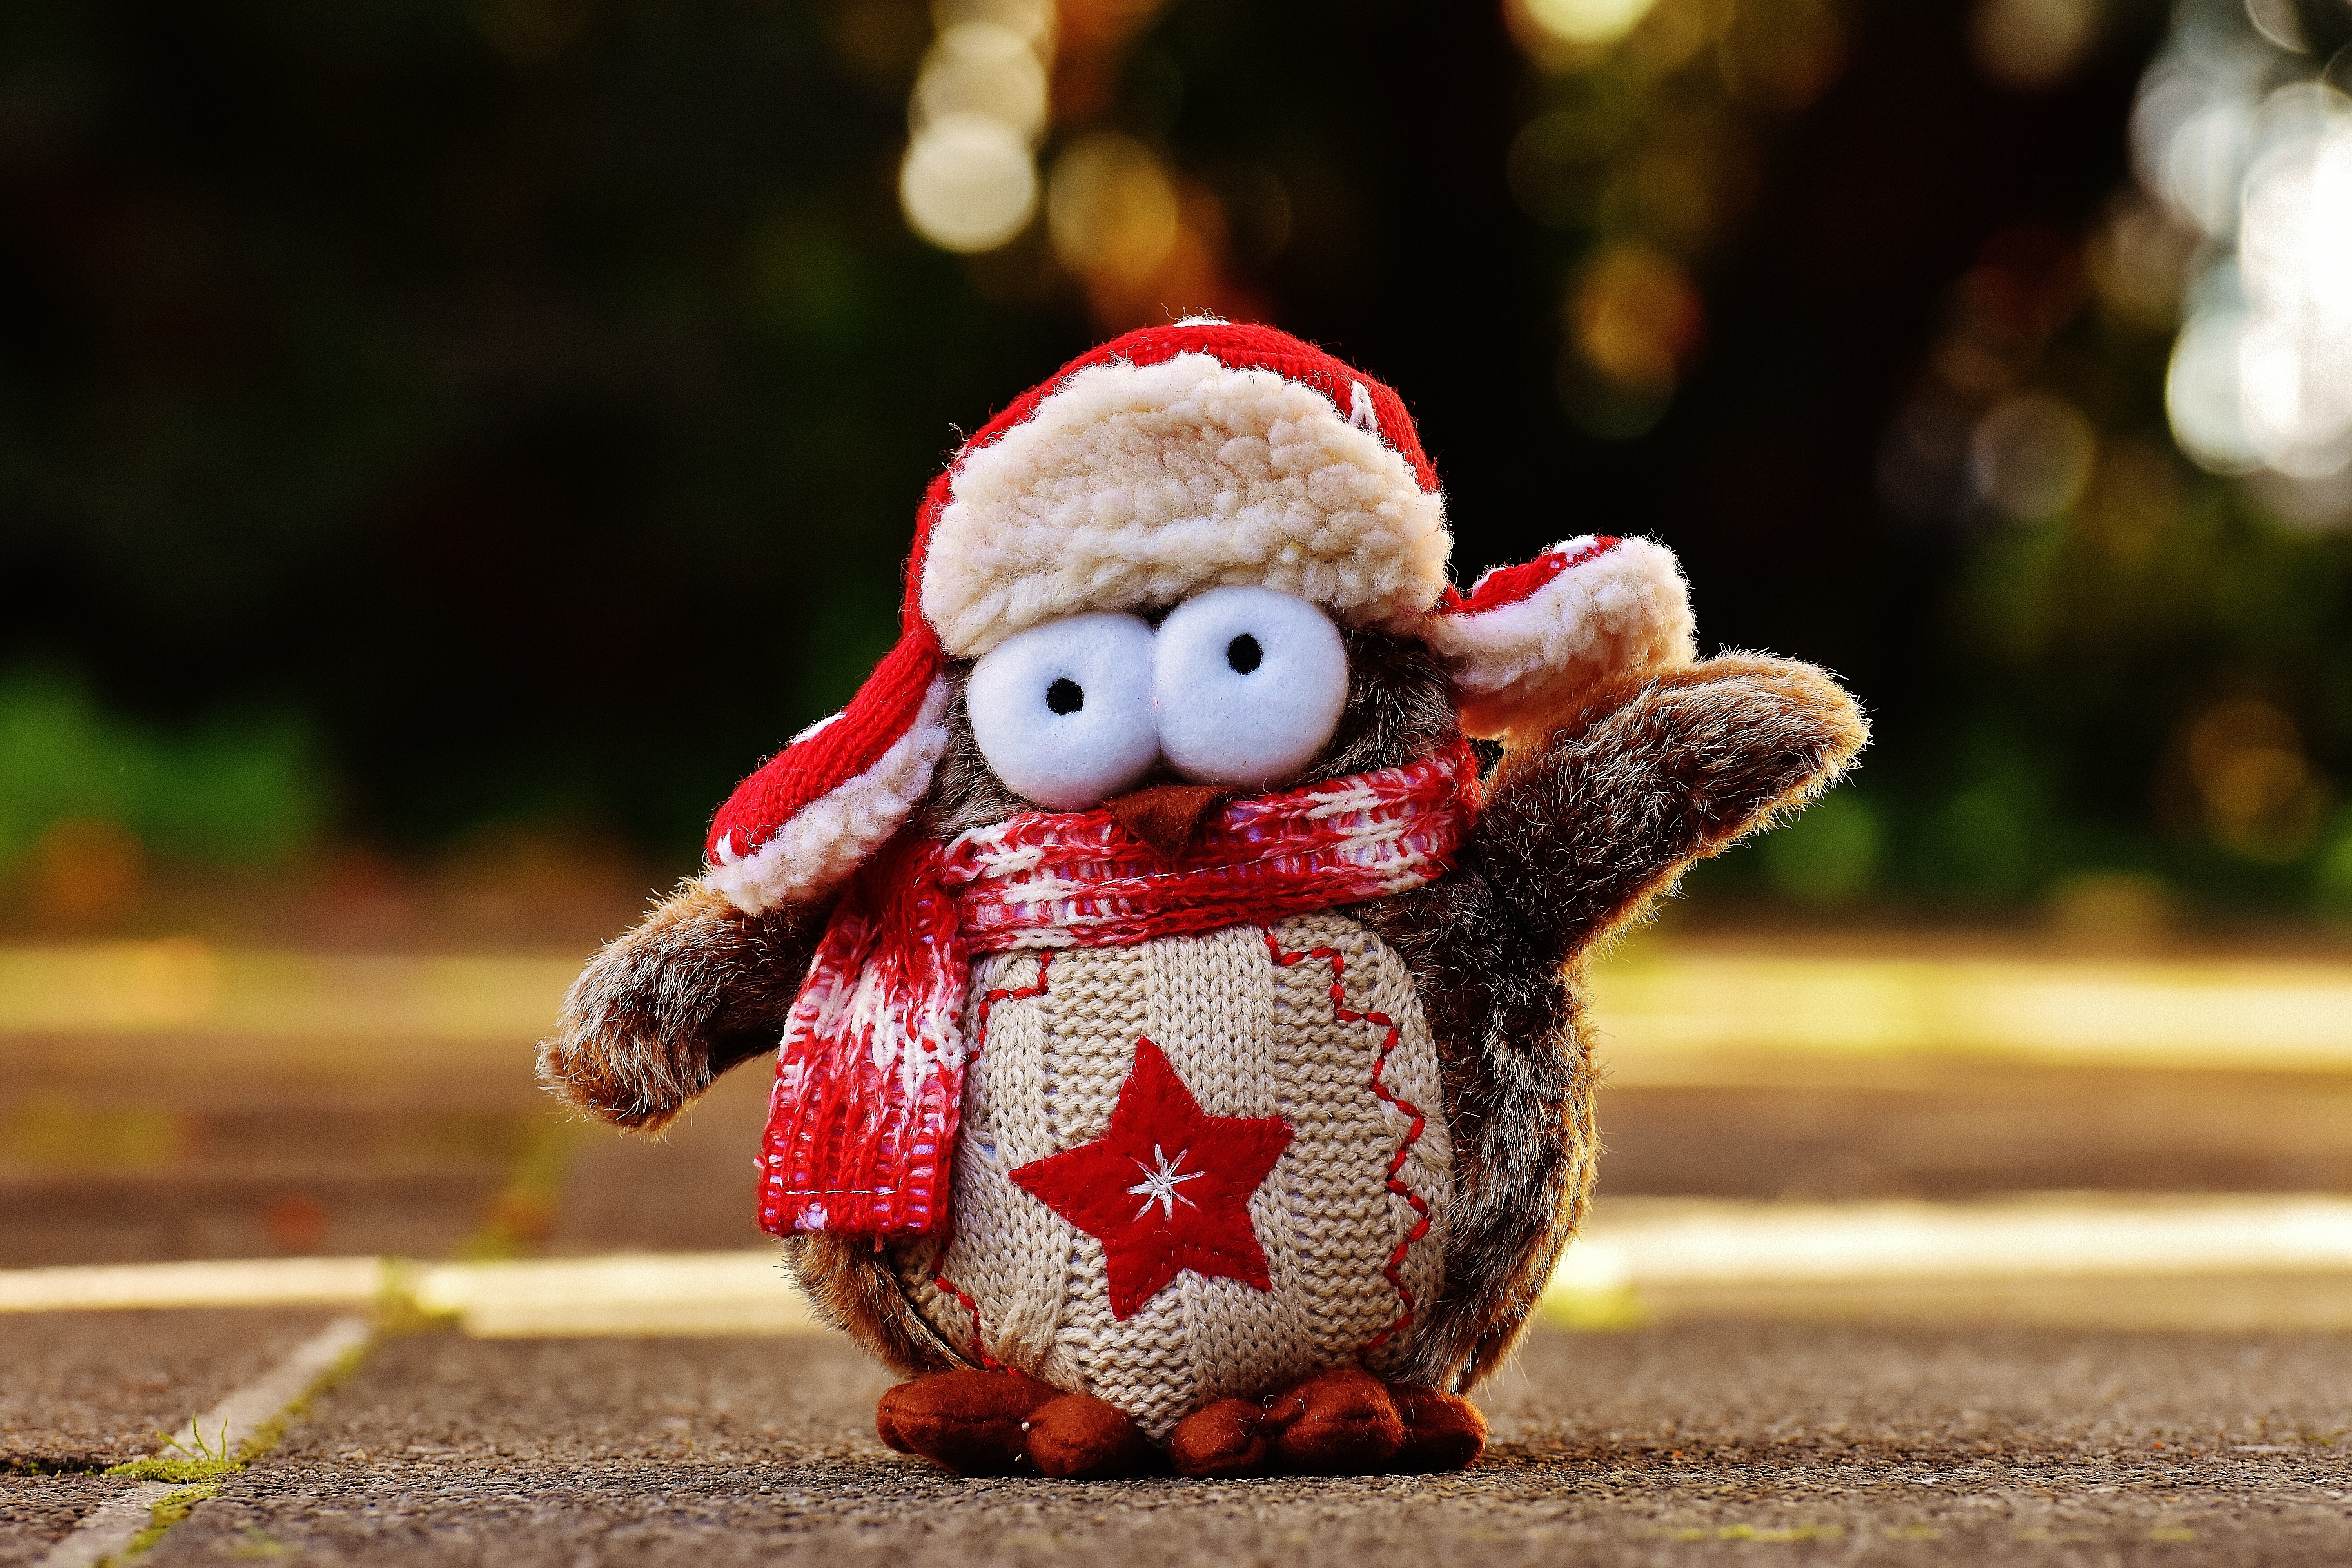
winter, bird, sweet, cute, decoration, red, christmas, toy, owl, scarf, art, decorative, cap, snowman, funny, plush, stuffed toy